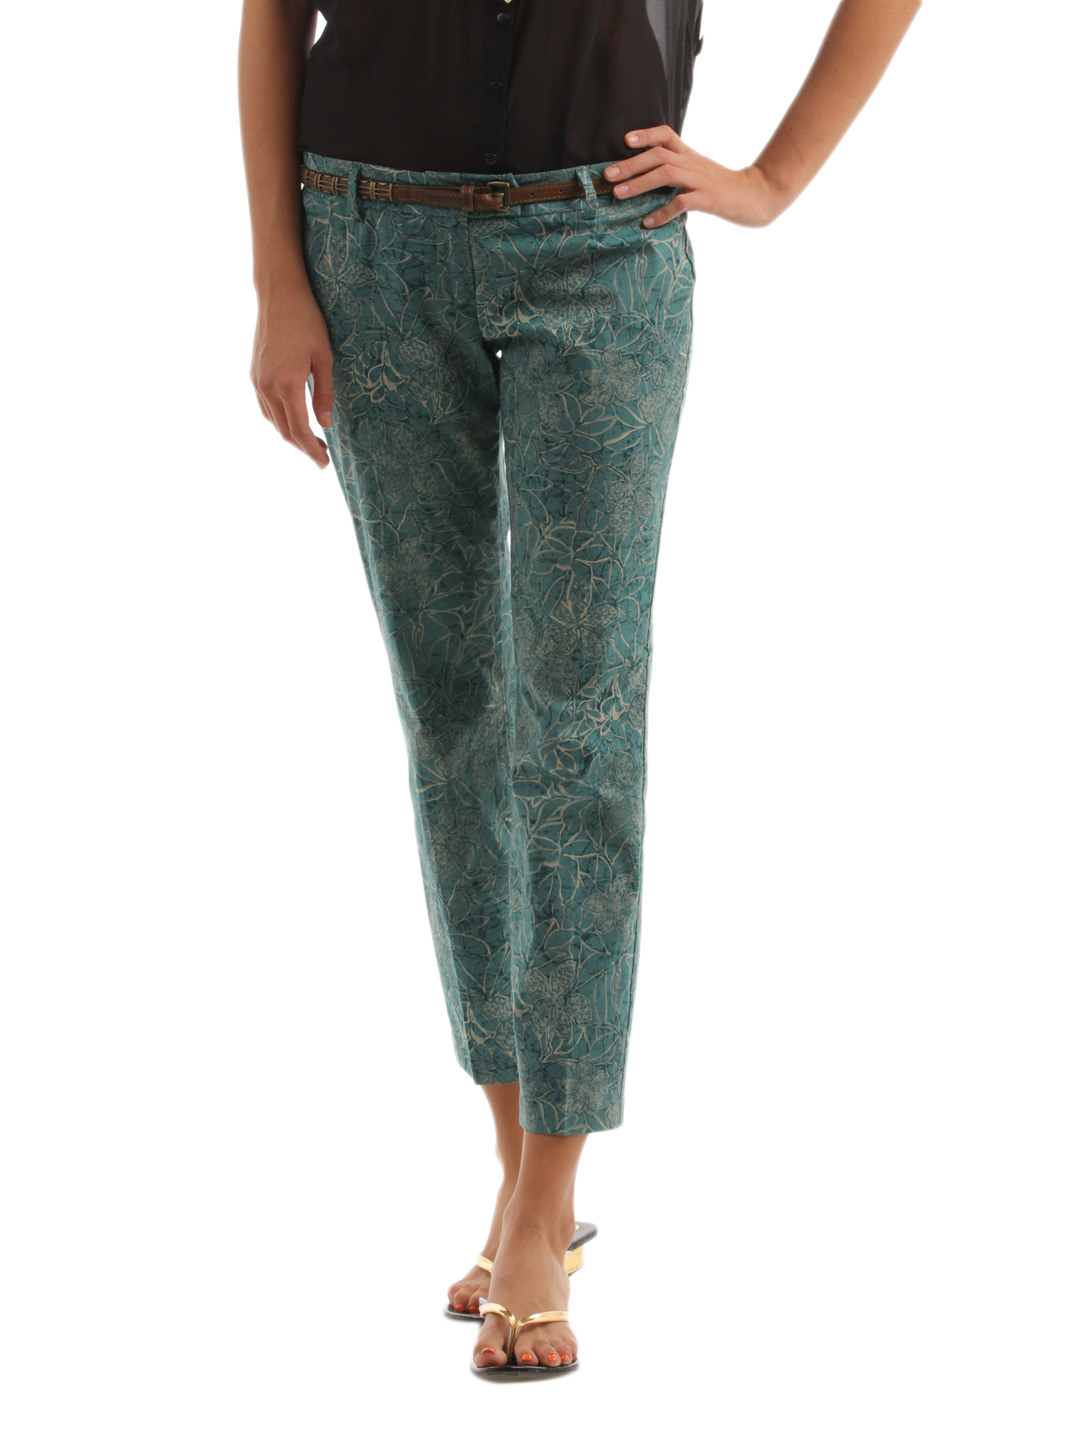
United Colors of Benetton Green Trouser
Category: Apparel / Bottomwear / Trousers
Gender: Women
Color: Green
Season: Fall 2012
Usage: Casual